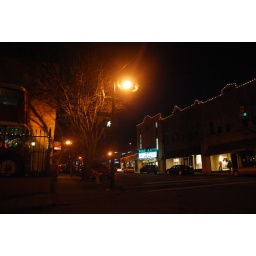
Streetlight in Asheville taken out the window of the car on the way out of town.